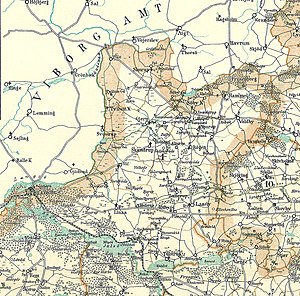
Gjern Herred
Gjern Herred omkring 1900
Kort over Gjern Herred i Skanderborg Amt
Gjern Herred var et herred i Skanderborg Amt. Herredet hed i Kong Valdemars Jordebog Giærnæhæreth hørte i middelalderen til Åbosyssel, var en tid under Skanderborg Len og fra 1660 til Skanderborg Amt og en tid i et Silkeborg Amt.